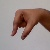
The image shows a hand gesture representing the letter 'Q' in Indian Sign Language.